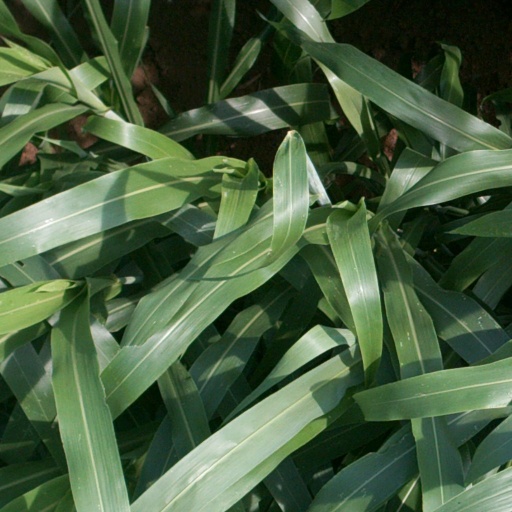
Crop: sorghum